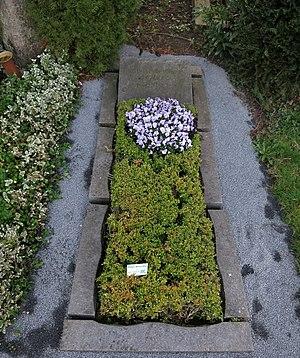
Raimund Girke, né le 28 octobre 1930 à Heinzendorf et mort le 12 juin 2002 à Cologne, est un artiste peintre allemand.